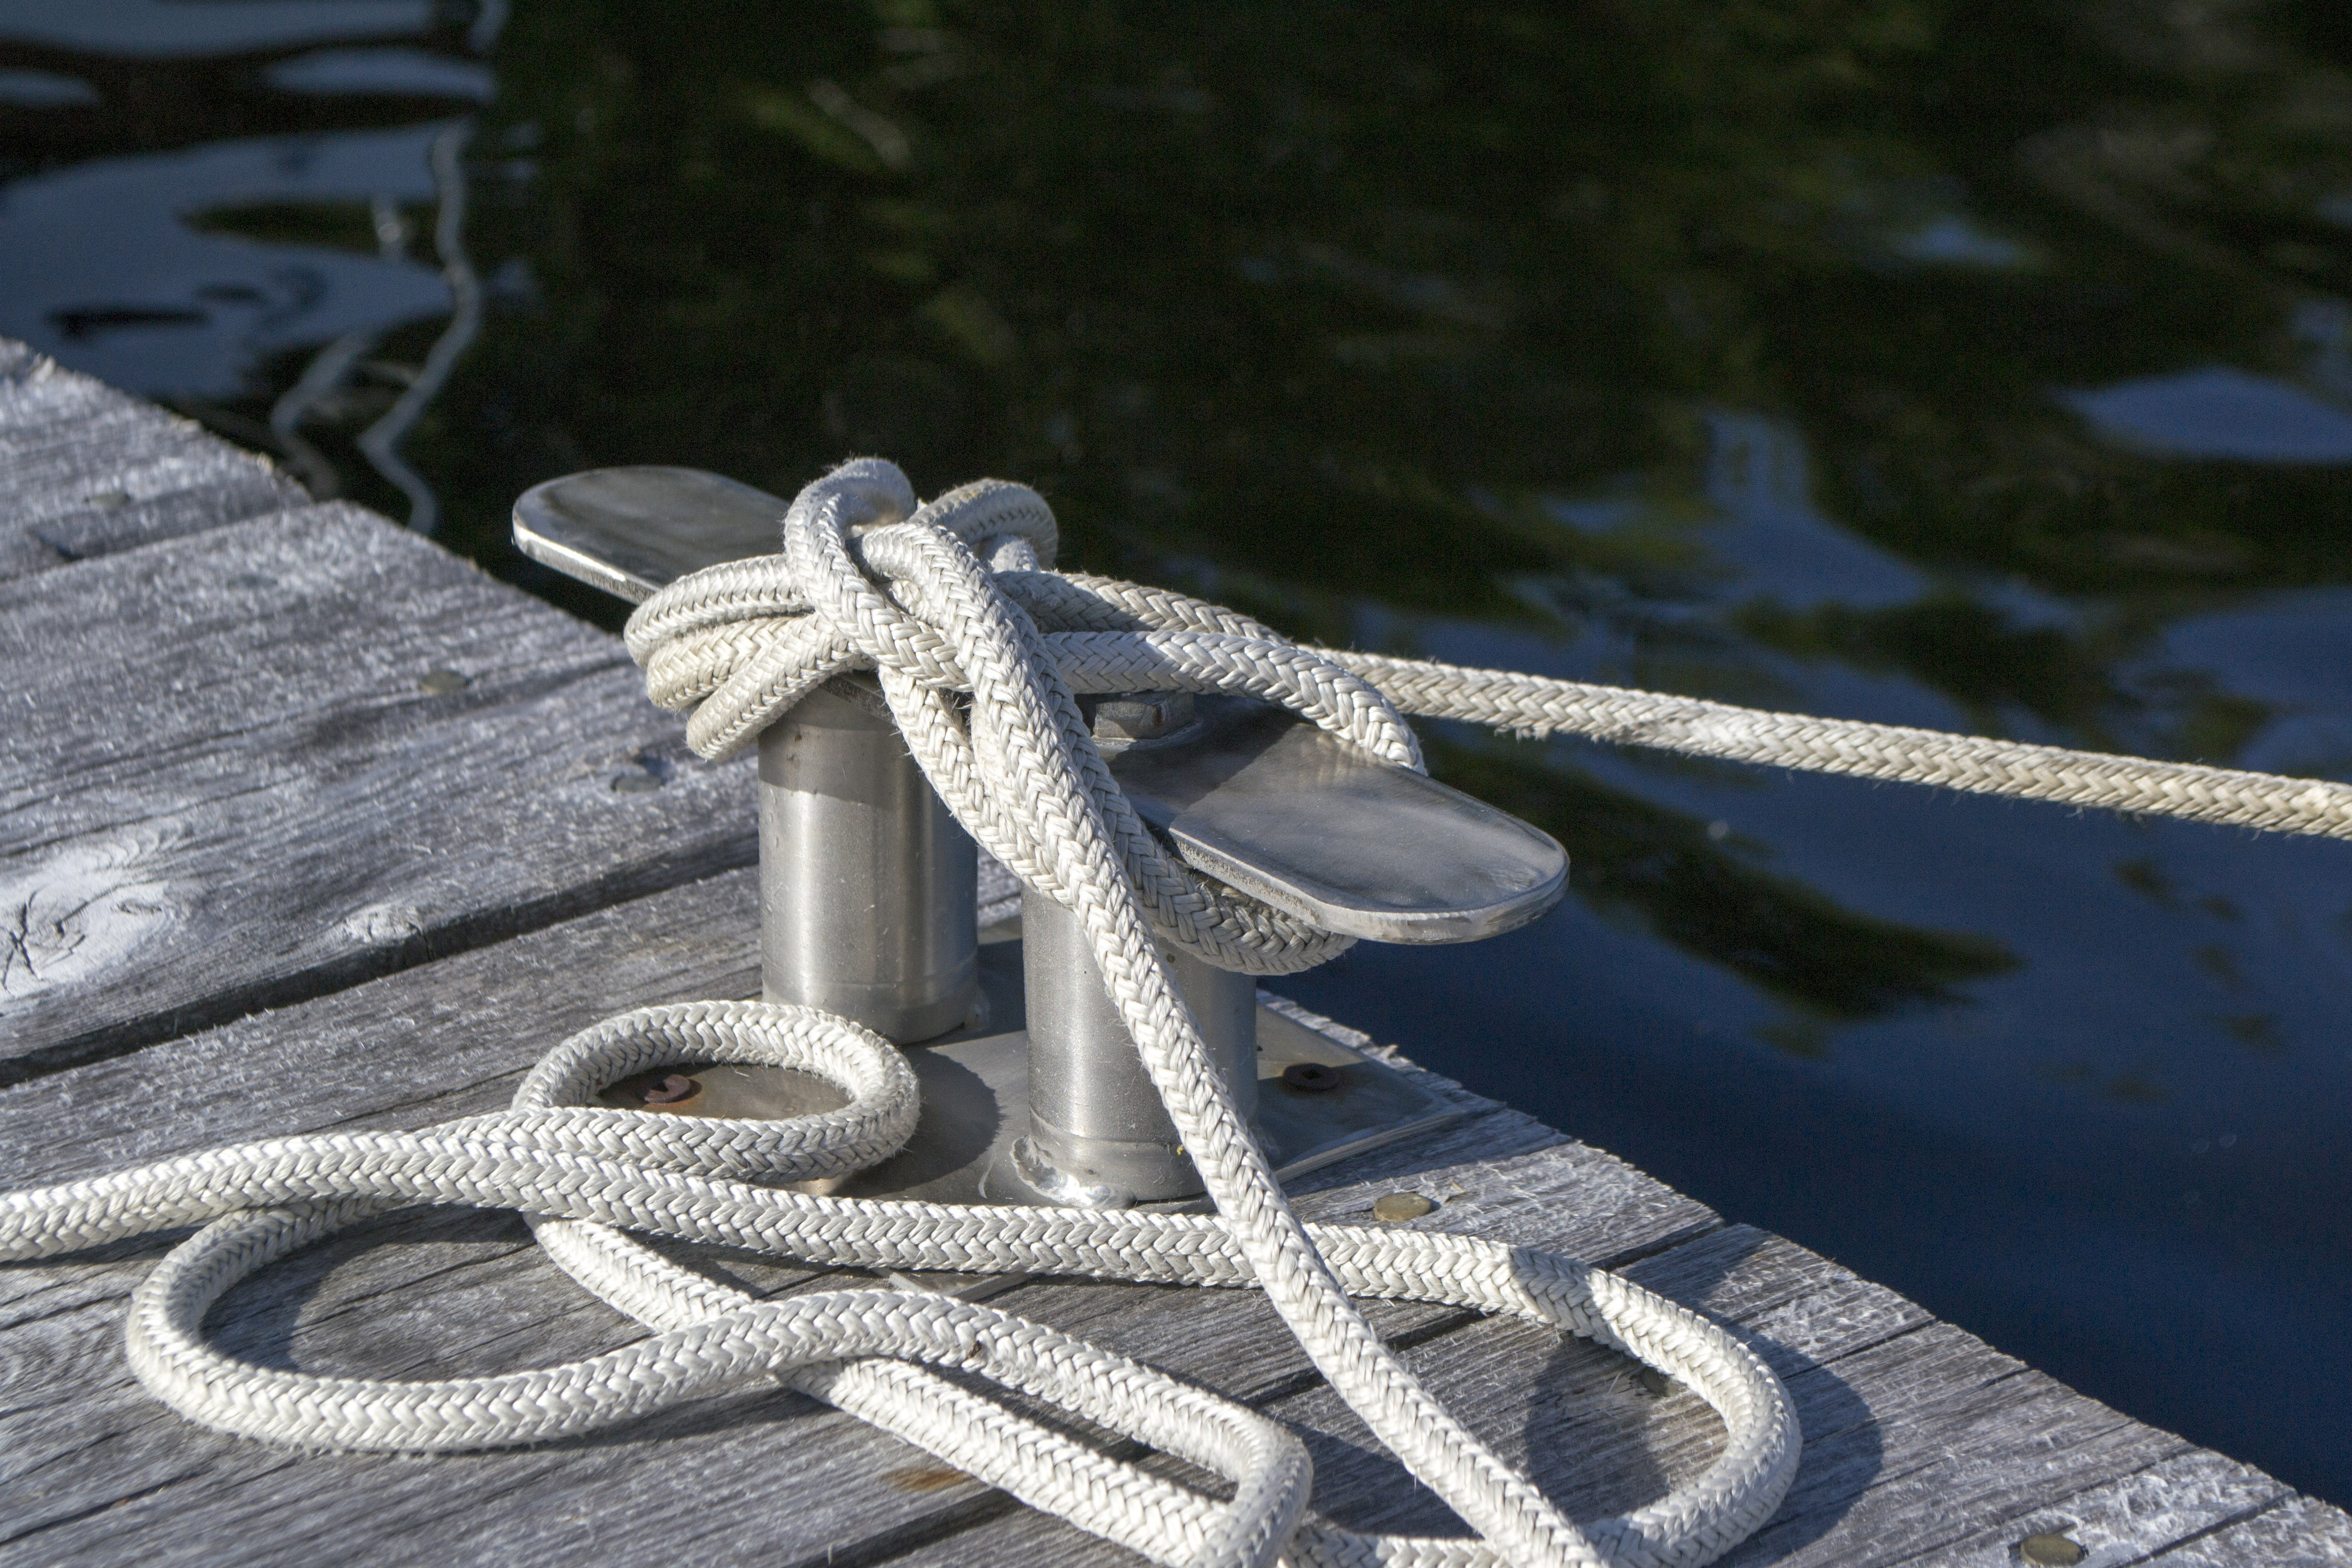
rope, knot, boats and boating equipment and supplies, hardware accessory